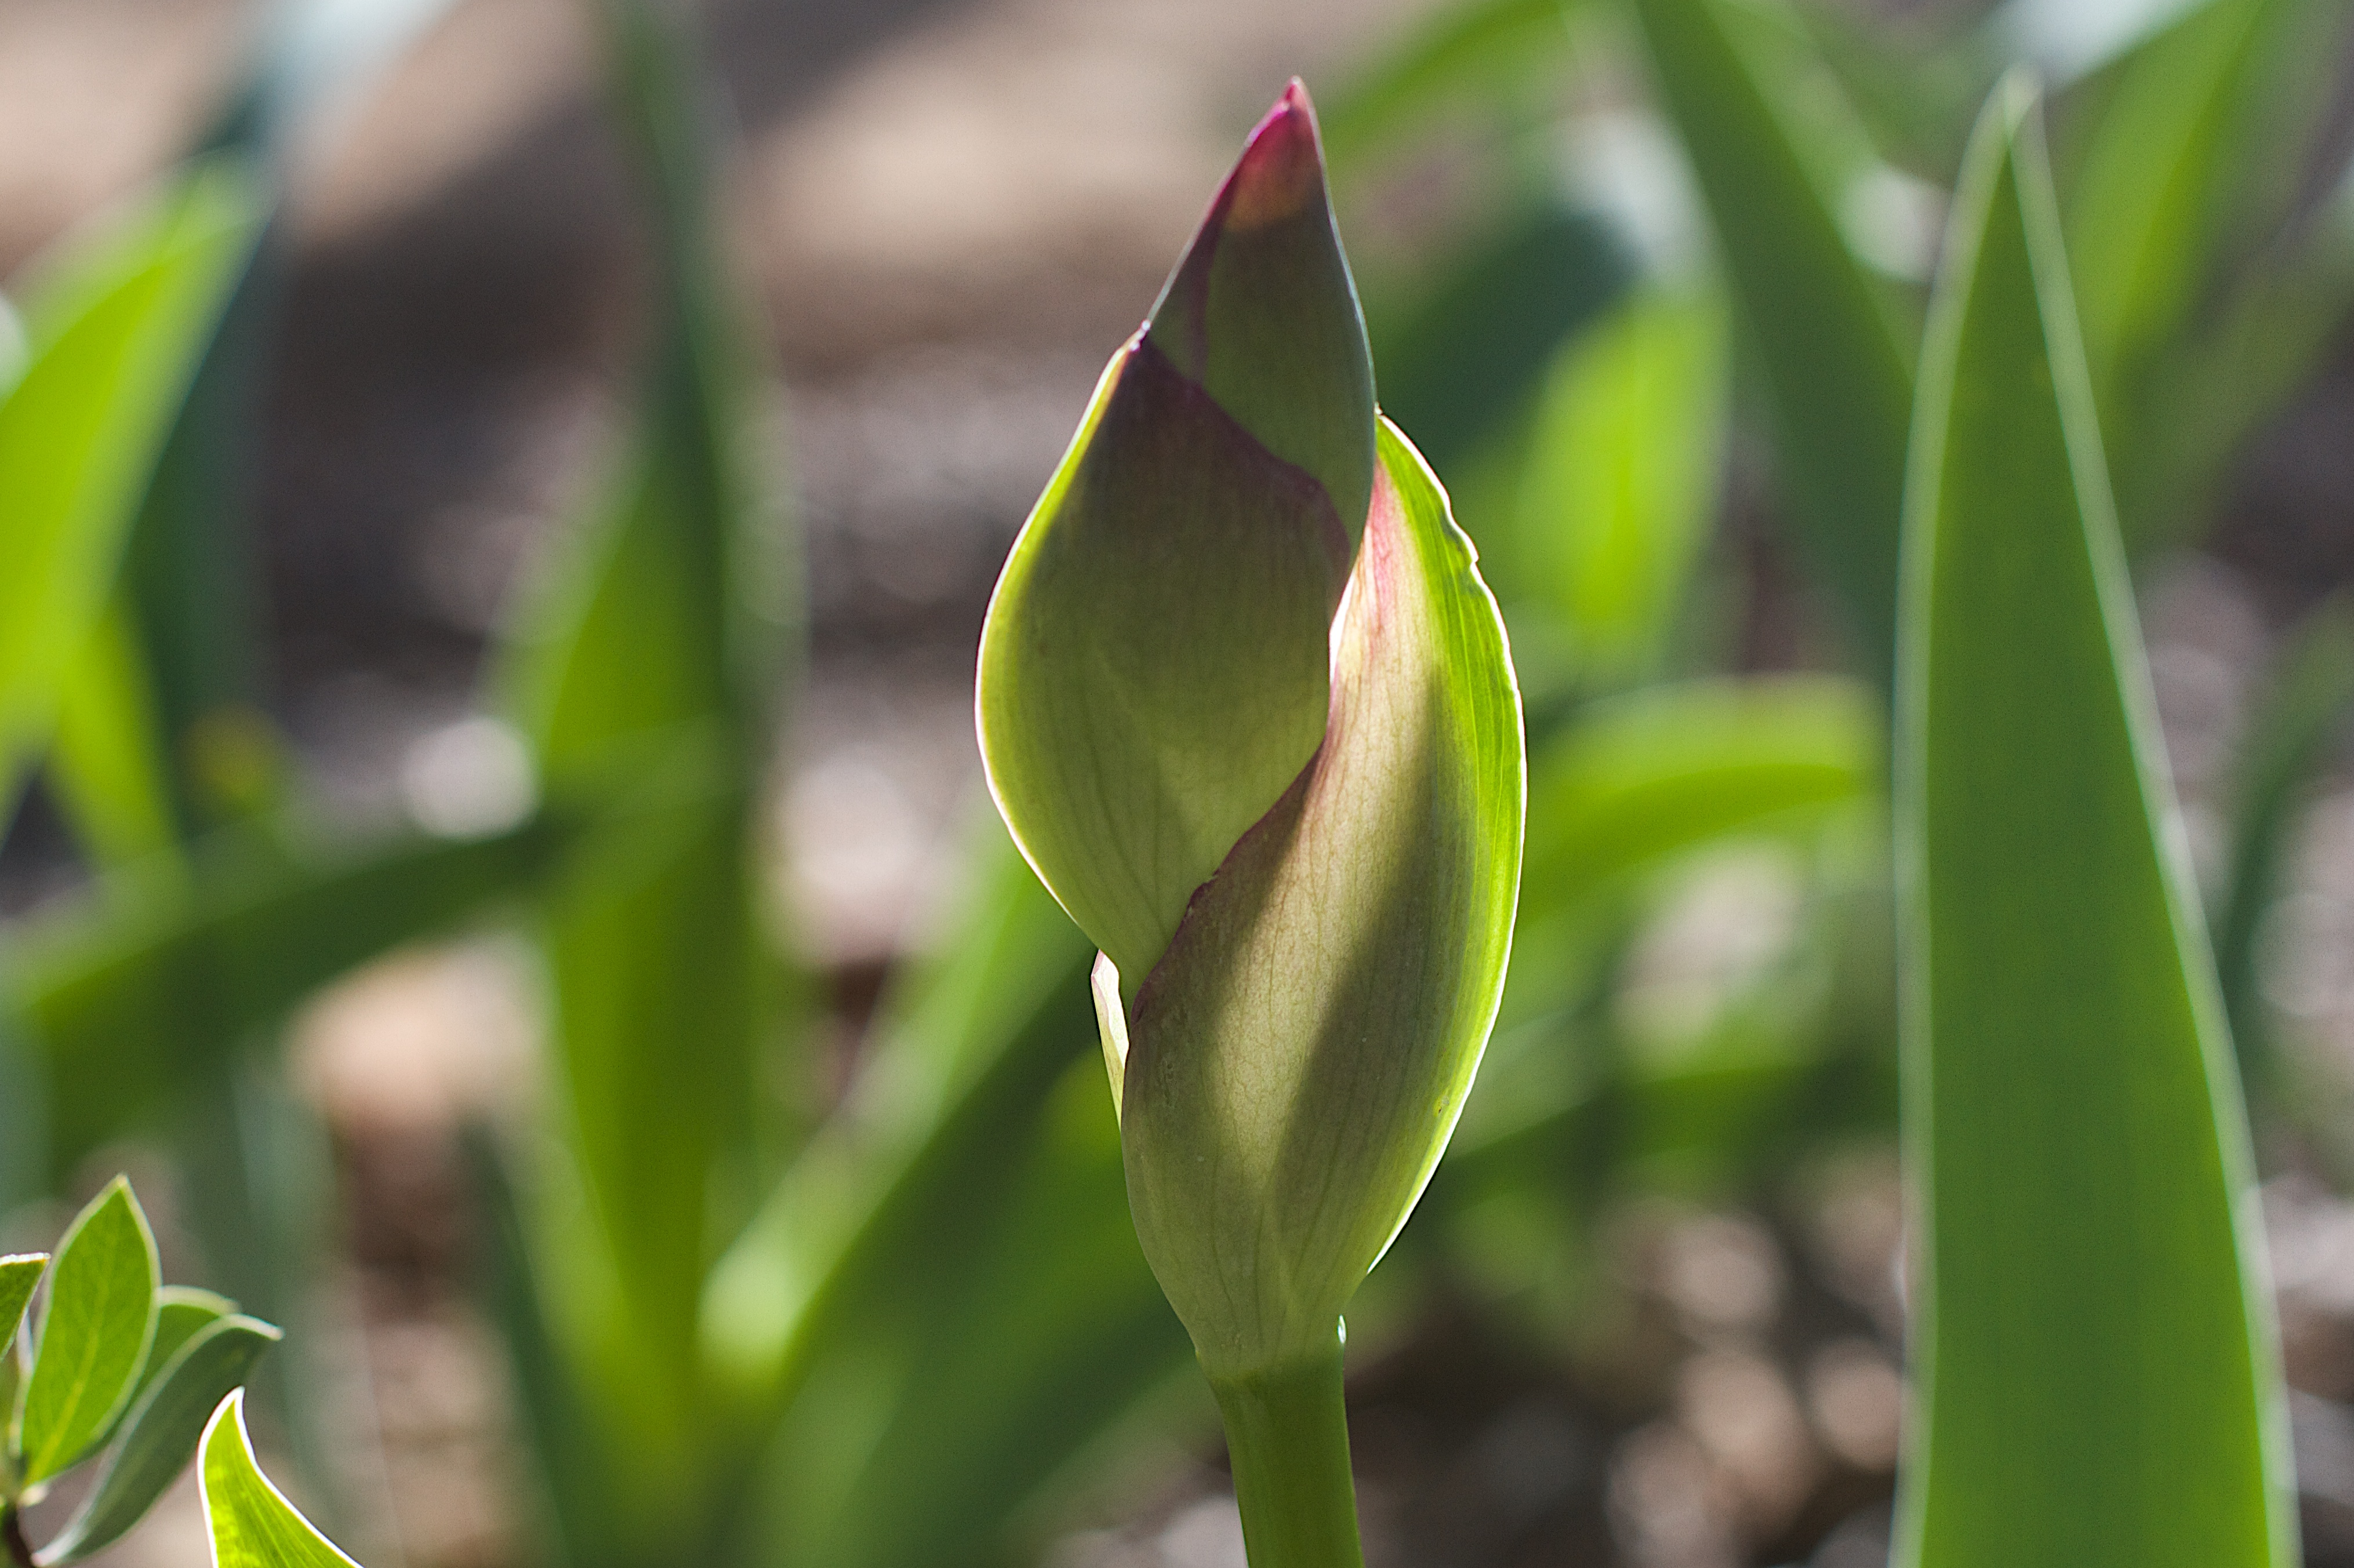
plant, leaf, flower, green, botany, flora, snowdrop, arum, macro photography, flowering plant, plant stem, land plant